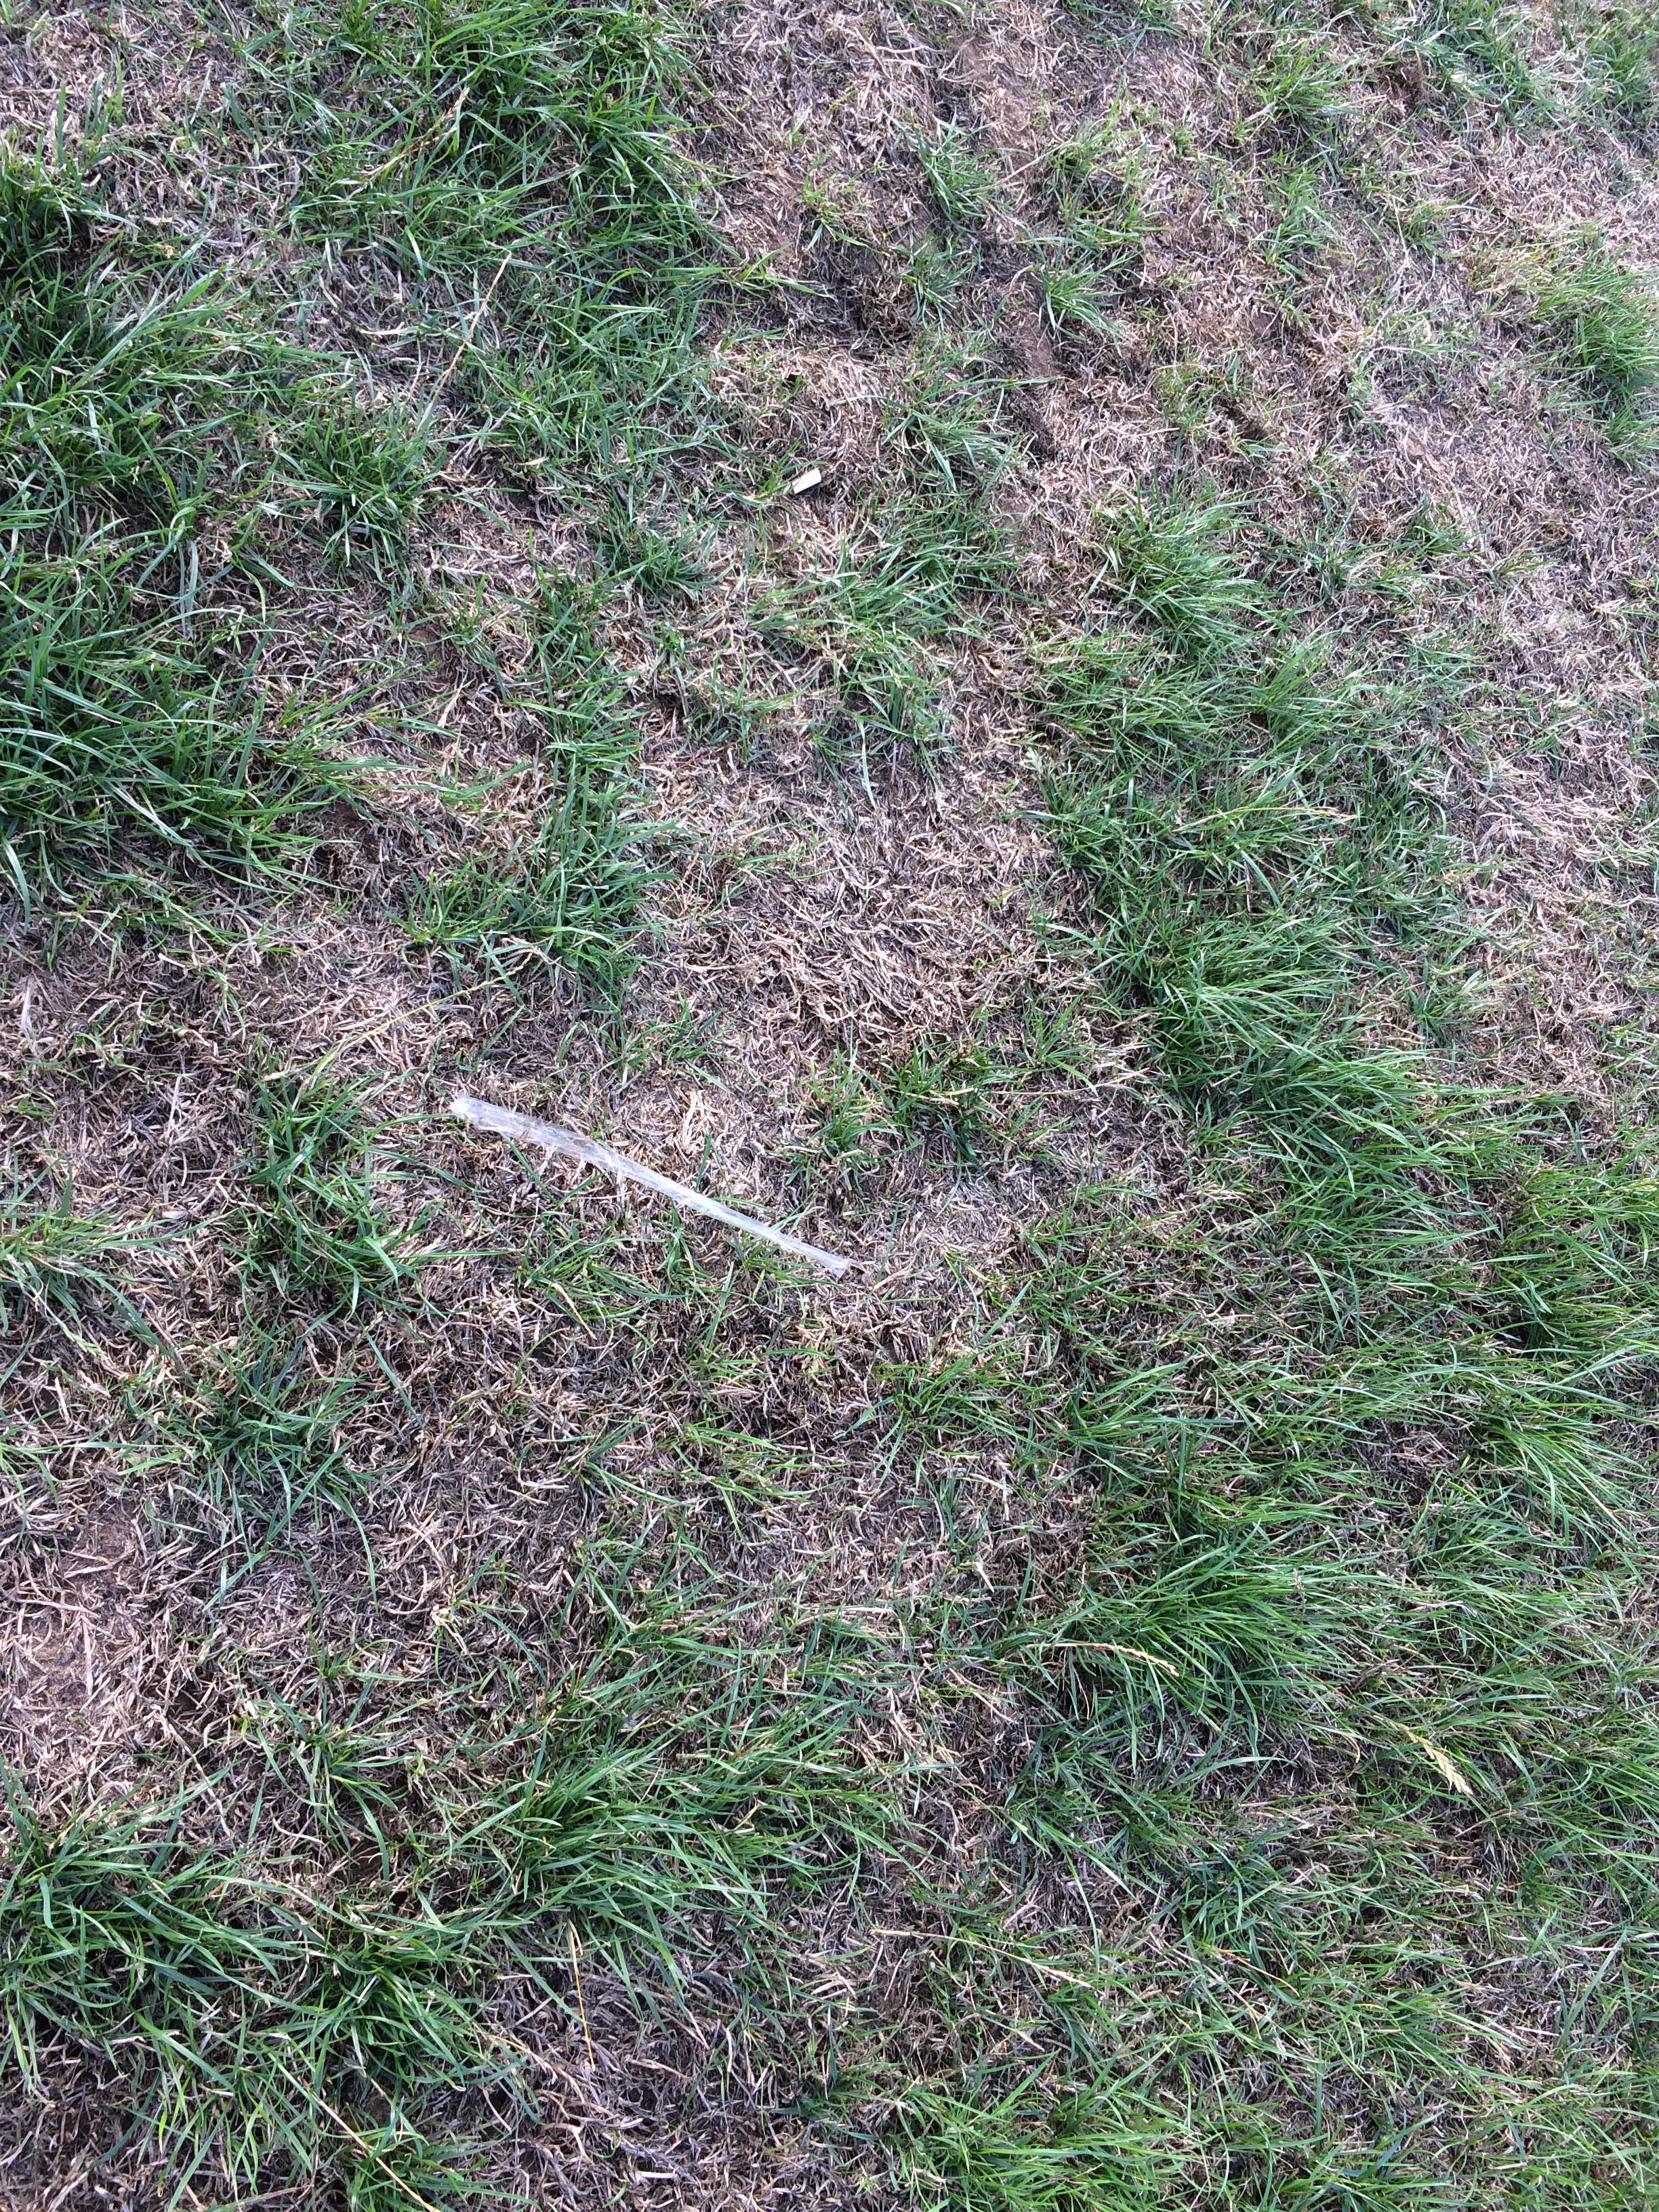
Object: Plastic film (Plastic bag & wrapper)

Object: Cigarette (Cigarette)